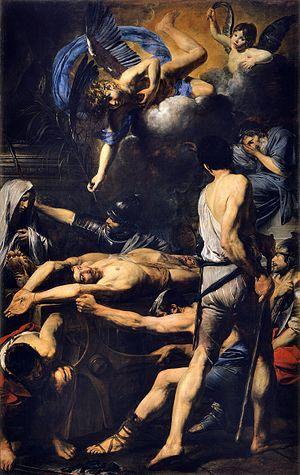
Martinien de Rome est un soldat romain affecté à la surveillance des détenus de la prison Mamertine à Rome.